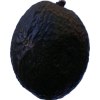
Label: black_avocado